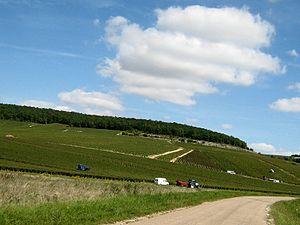
Le vignoble de Chablis, ou Chablisien, est situé en France, dans la région Bourgogne-Franche-Comté et le département de l'Yonne.